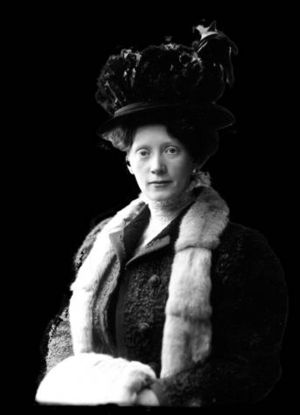
Johanne Hesbeck
Ida Johanne Hesbeck var en dansk fotograf.